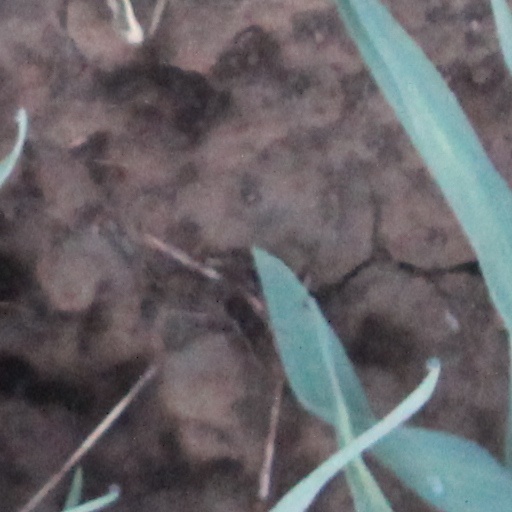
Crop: wheat